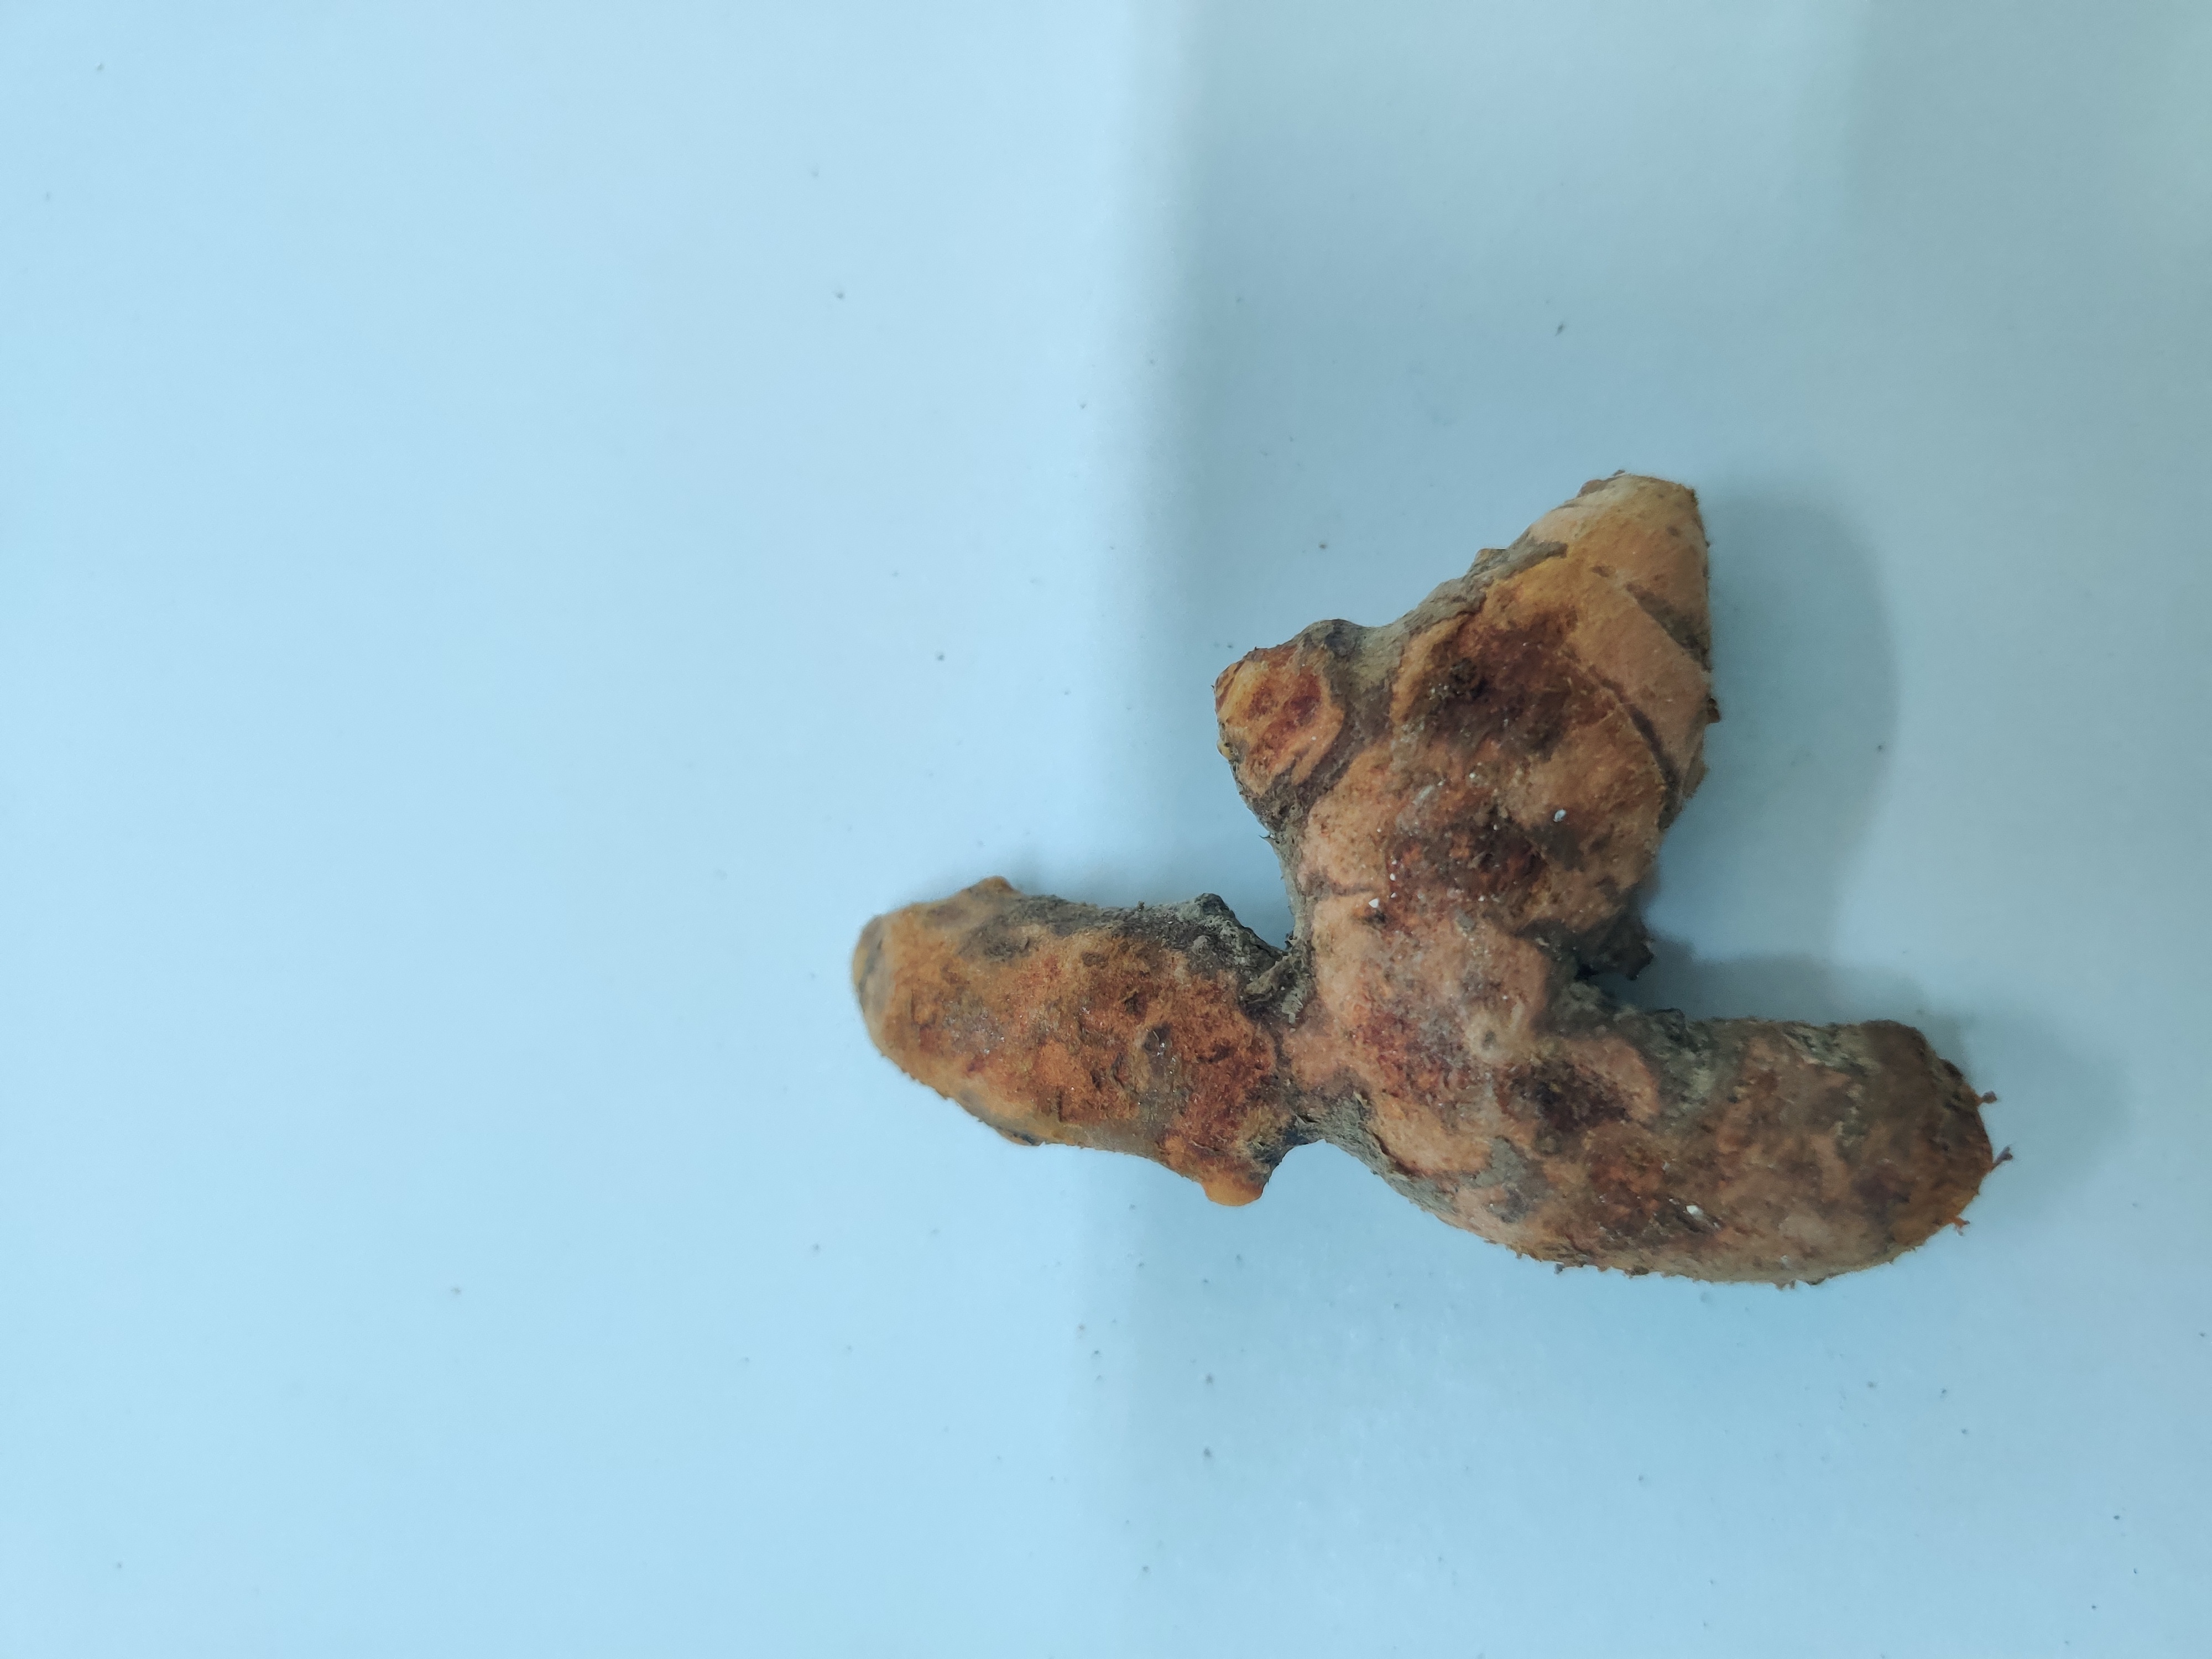
Crop: Turmeric
Condition: Severely Damaged